2013 United States federal government shutdown

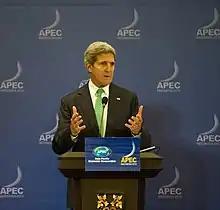
Due to the shutdown, U.S. Secretary of State John Kerry took over President Barack Obama's seat at the 2013 Asia-Pacific Economic Cooperation (APEC) summit, where he reassured world leaders about the robustness of America's democracy.

On October 4, the White House announced that Obama's trip to Brunei, Malaysia, the Philippines and Indonesia, where he was scheduled to attend the 2013 Asia-Pacific Economic Cooperation meeting in Bali, would be cancelled due to the government shutdown. However, U.S. Secretary of State John Kerry, who traveled in his place, asserted that "none of what is happening in Washington diminishes one iota our commitment to our partners in Asia". Speaking to world leaders at the APEC forum, Kerry remarked: "This is an example, really, of the robustness of our democracy." In addition, the Obama administration's efforts to push forward the proposed Trans-Pacific Strategic Economic Partnership trade pact with eleven other countries, was compromised.